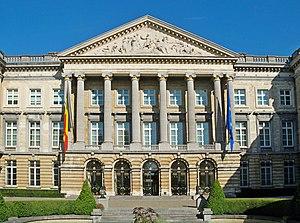
Belgique - Bruxelles - Palais de la Nation (Parlement)
Le palais de la Nation est un édifice de style néo-classique qui abrite le Parlement fédéral belge, rue de la Loi, face au Parc de Bruxelles.